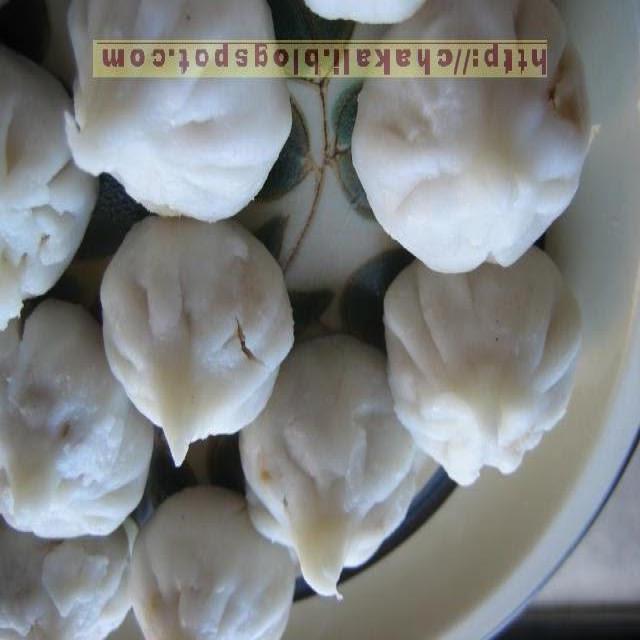
Dish: modak